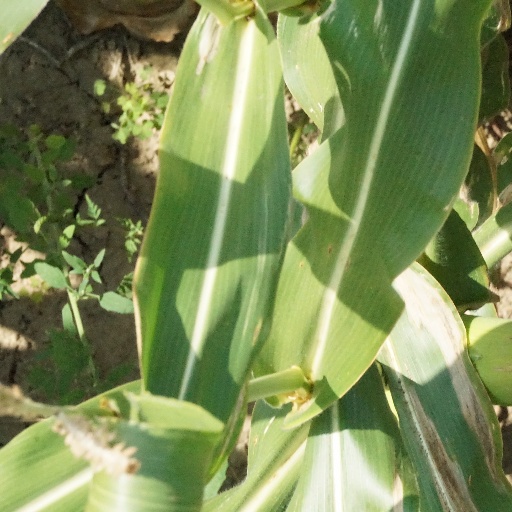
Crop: maize; corn